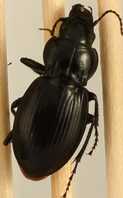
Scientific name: Cyclotrachelus torvus
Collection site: Sterling Site (STER), plot STER_006